Olenivka prison massacre

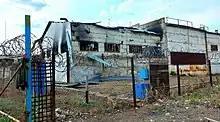
Barracks in Olenivka

On 29 July 2022, Russian Armed Forces shelled a building housing Ukrainian prisoners of war in a Russian-operated prison in Molodizhne near Olenivka, Donetsk Oblast as a false flag operation during the Russian invasion of Ukraine, killing 53 to 62 Ukrainian prisoners of war (POWs) and leaving 75 to 130 wounded. The prisoners were mainly soldiers belonging to the Azov regiment who defended the Azovstal complex, the last Ukrainian stronghold in the siege of Mariupol.